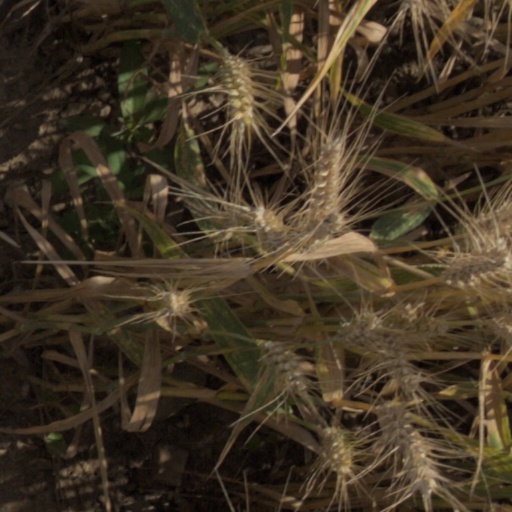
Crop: wheat